Rocket artillery

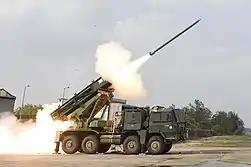
Pinaka Multi Barrel Rocket Launcher

Modern rocket artillery was first employed during World War II, in the form of the German Nebelwerfer family of rocket ordnance designs, and Soviet Katyusha-series. The Soviet Katyushas, nicknamed by German troops "Stalin's Organ" because of their visual resemblance to a church musical organ and alluding to the sound of the weapon's rockets, were mounted on trucks or light tanks, while the early German Nebelwerfer ordnance pieces were mounted on a small wheeled carriage which was light enough to be moved by several men and could easily be deployed nearly anywhere, while also being towed by most vehicles. The Germans also had self-propelled rocket artillery in the form of the Panzerwerfer and Wurfrahmen 40 which equipped half-track armoured fighting vehicles. An oddity in the subject of rocket artillery during this time was the German "Sturmtiger", a vehicle based on the Tiger I heavy tank chassis that was armed with a 380 mm rocket mortar.